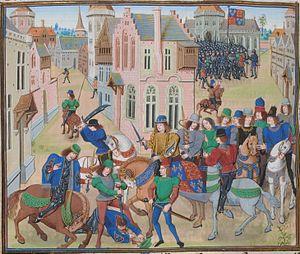
Richard II, duc de Cornouailles, est le huitième roi d’Angleterre de la dynastie des Plantagenêt. Il règne de 1377 à sa destitution en 1399, dans une période de grande instabilité au sein de la guerre de Cent Ans. L’Europe est divisée par le Grand Schisme d'Occident et les grandes nations détournent à leur profit le financement des « croisades » par les deux papes, soutenant ainsi leurs intérêts aux Pays-Bas, en Italie ou en Espagne. Le discrédit jeté sur la papauté permet aux prédicateurs lollards de diffuser les idées égalitaires et réformistes de John Wyclif à travers l’Angleterre. La bourgeoisie ou la paysannerie aisée n’hésitent pas à remettre en cause le pouvoir royal et à contester l’impôt au parlement et même dans la rue. L’influence de puissants princes comme Jean de Gand ou Philippe le Hardi essaye de contrebalancer celle des rois, ce qui conduit les royaumes de France et d’Angleterre vers la guerre civile.
William Walworth, lord-maire de Londres, est issu d’une famille du Durham. Tout d’abord apprenti de John Lovekyn, un membre de la Fishmongers Guild, il succède à son maître comme conseiller municipal de la circonscription de Bridge en 1368, et devient sheriff en 1370 et lord-maire en 1374.
Le château de Bodiam, construit au XIVᵉ siècle, est situé près de Robertsbridge dans le Sussex de l'Est en Angleterre.
Jean Froissart ou Jehan Froissart, né vers 1337 à Valenciennes et mort vers 1410 à Chimay, est l'un des plus importants chroniqueurs de l'époque médiévale. Pendant des siècles, les Chroniques de Froissart ont été reconnues comme l'expression majeure de la renaissance chevaleresque dans l'Angleterre et la France du XIVᵉ siècle. Il s'agit également d'une des sources les plus importantes sur la première moitié de la guerre de Cent Ans.
L’histoire de la société britannique étudie les changements ayant eu lieu dans la société britannique. Ces changements ont affecté les îles Britanniques à l’intérieur comme à l’extérieur.